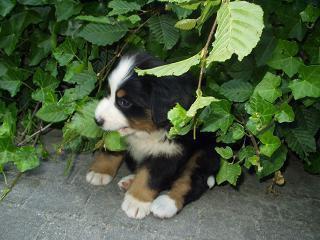
Bernese_mountain_dog